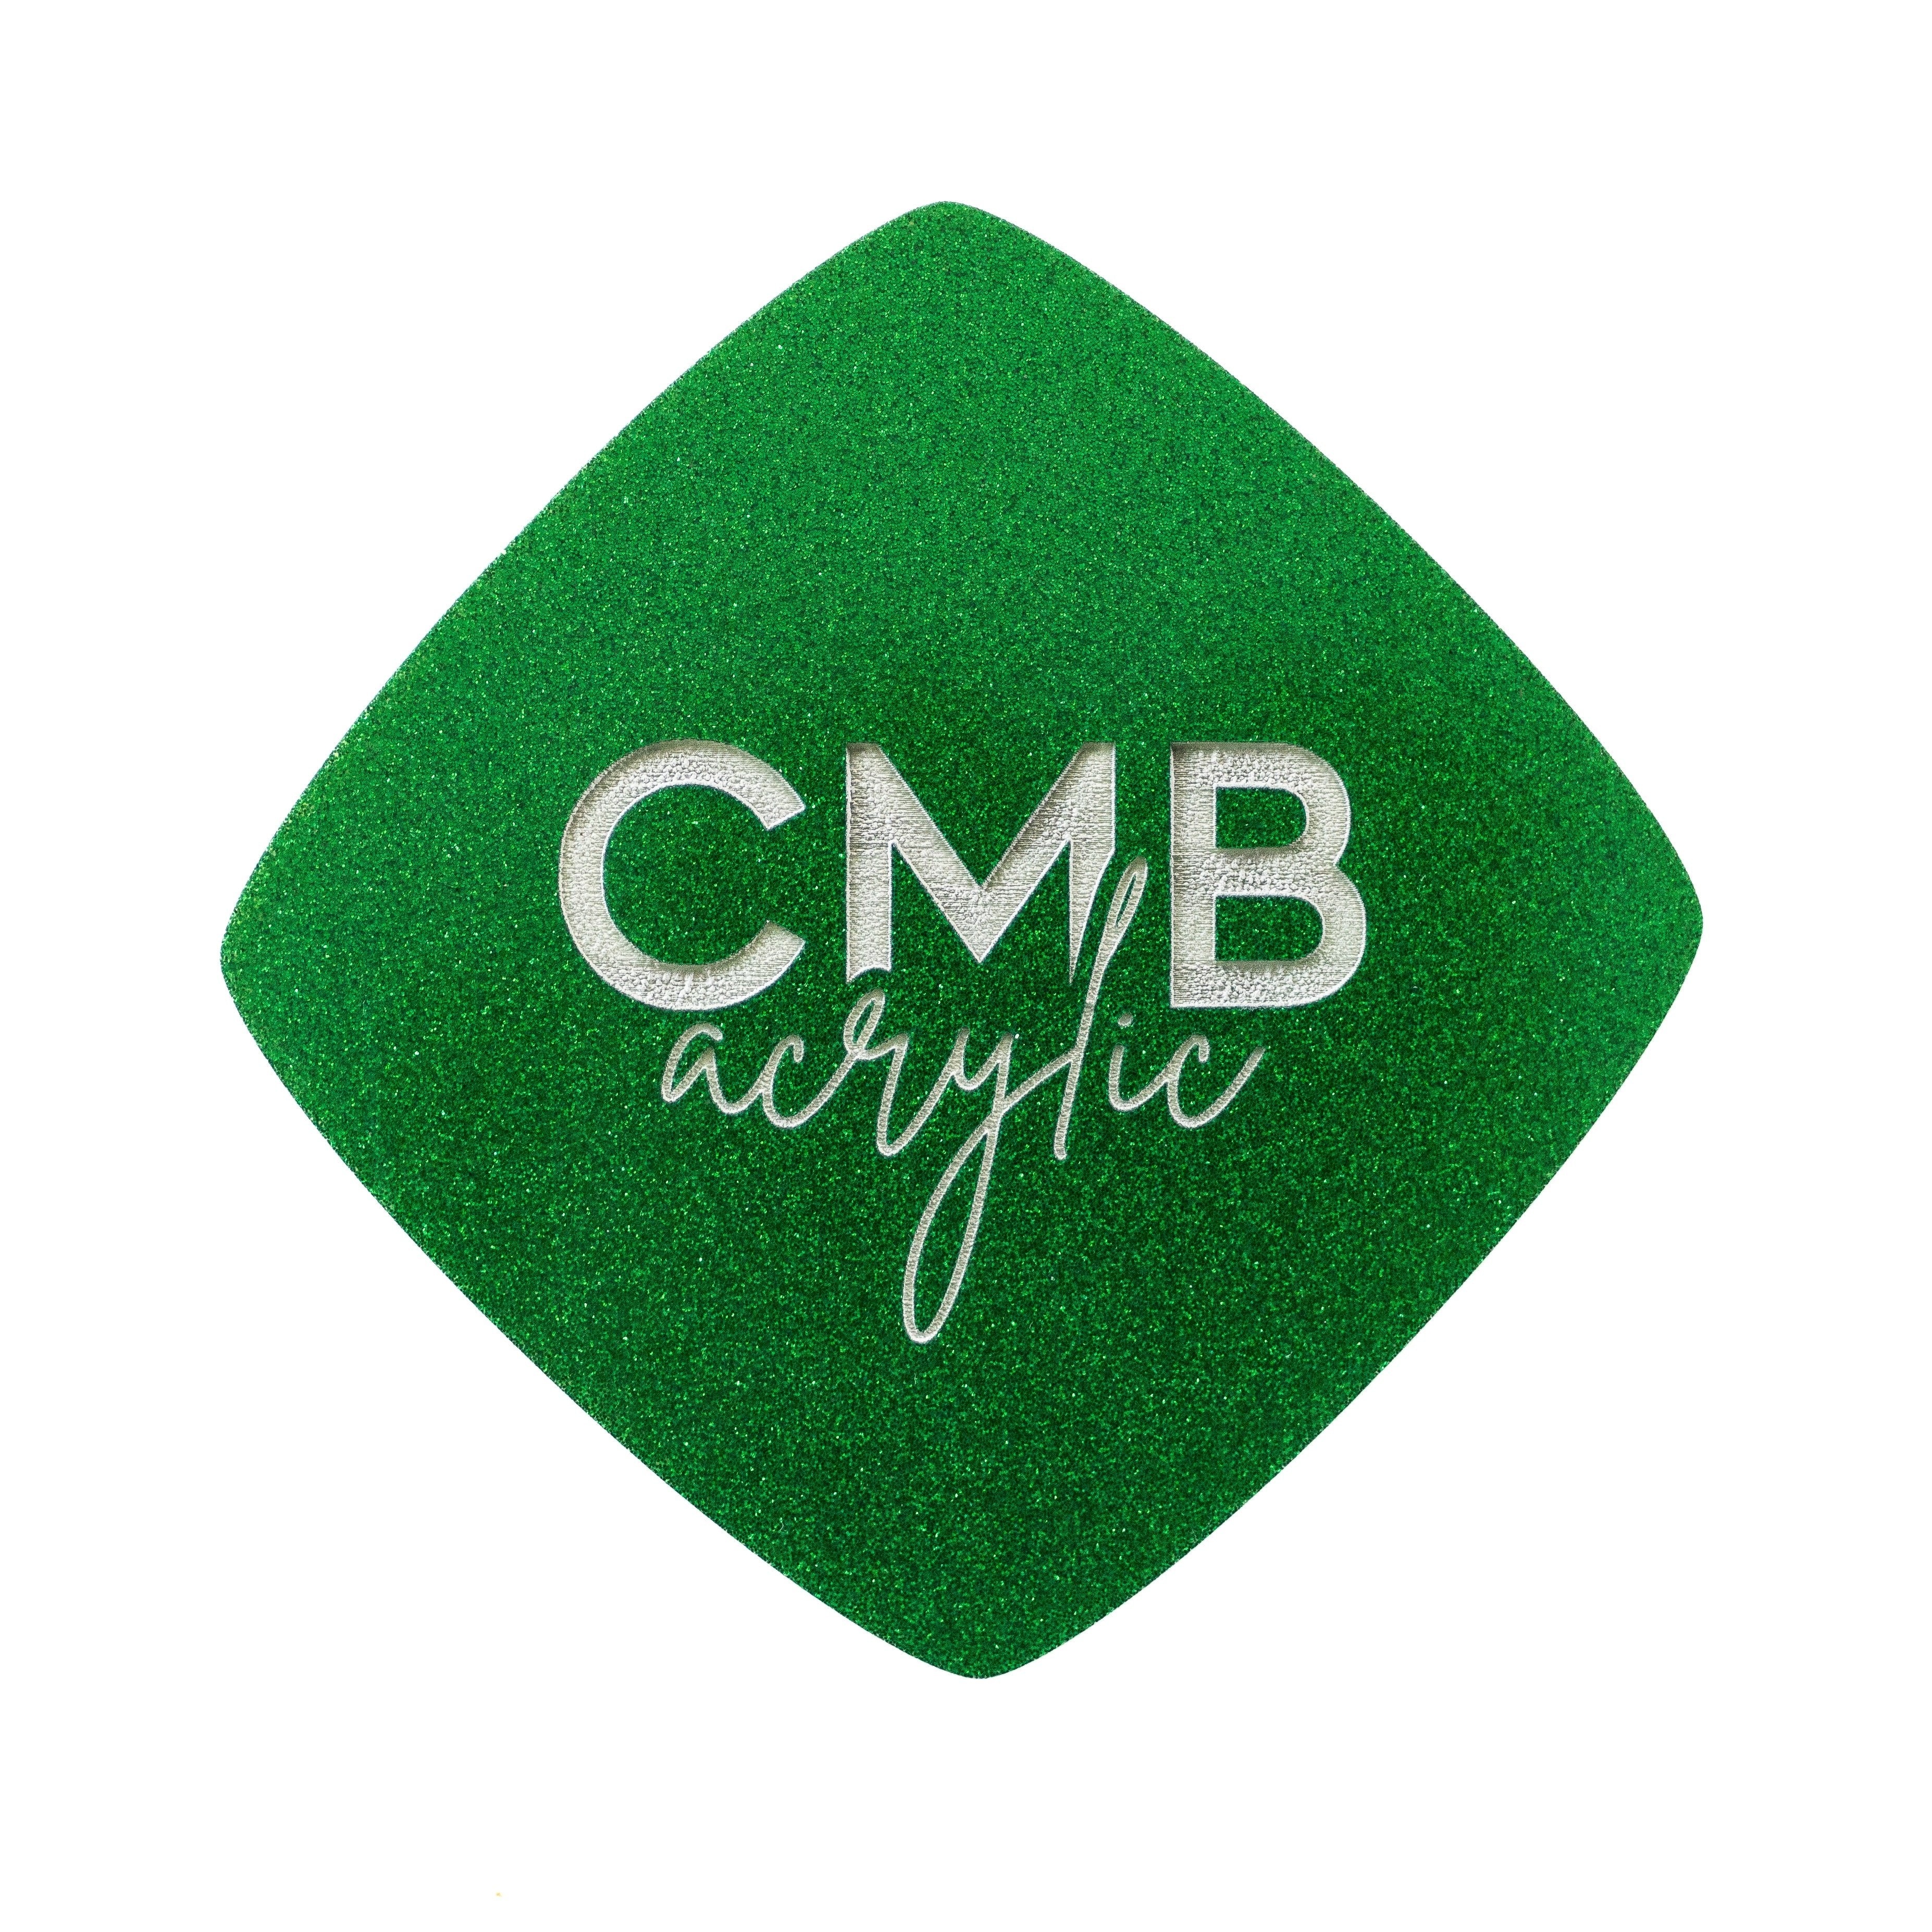
1/8" Emerald Green Glitter Engraves Ivory Two Tone Cast Acrylic Sheets
Discover the unparalleled versatility of our Two Tone Glitter Acrylic Sheet featuring a single sided shiny glitter outer layer and a captivating inner color that's revealed through engraving. This emerald green colored two tone acrylic sheet engraves a beautiful ivory color that is also visible on the sides and back. This sheet is plastic masked. This sheet is plastic masked. Versatile Compatibility : These acrylic sheets are compatible with a variety of creative tools and machines, including CO2 laser cutting and engraving machines, CNC Routing machines, Glowforge, Thunder, Aeon, Mira, Flux Beamo, and more. With their versatile compatibility, you can explore endless creative possibilities and infuse a sense of elegance into your projects. Please note: Due to the manufacturing process, actual sheet measurements may vary by up to 1/4". Click here for recommended settings
Brand: Custom Made Better
Category: Arts & Entertainment > Hobbies & Creative Arts > Arts & Crafts > Art & Crafting Materials > Craft Shapes & Bases > Craft Wood & Shapes > Craft Wood Sheets